Sectional cooler

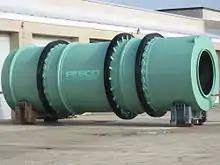
Rotary cooler

A sectional cooler is a type of liquid cooled rotary drum cooler used for continuous processes in chemical engineering. Sectional coolers consist of a rotating cylinder ("drum" or "shell"), a drive unit and a support structure. At each end of the drum there are stationary chutes for material feed and outlet. Depending on the size of the cooler the drum is pivoted on a shaft running through its axis, or is supported on running treads or external ring gears. The interior of the drum consists of several wedge-shaped chambers arranged around a central hollow shaft. This arrangement is completely surrounded by a jacket of water. In the wedge-shaped chambers are angled fins or shovels which move material through the cooler as the drum is rotated.